Takahē

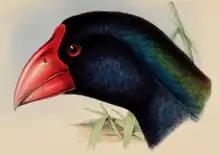
The first illustration of the South Island takahē from Gideon and Walter Mantell's notice of the discovery in 1850

Anatomist Richard Owen was sent fossil bird bones found in 1847 in South Taranaki on the North Island by collector Walter Mantell, and in 1848 he coined the genus "Notornis" ("southern bird") for them, naming the new species "Notornis mantelli". The bird was presumed by Western science to be another extinct species like the moa.